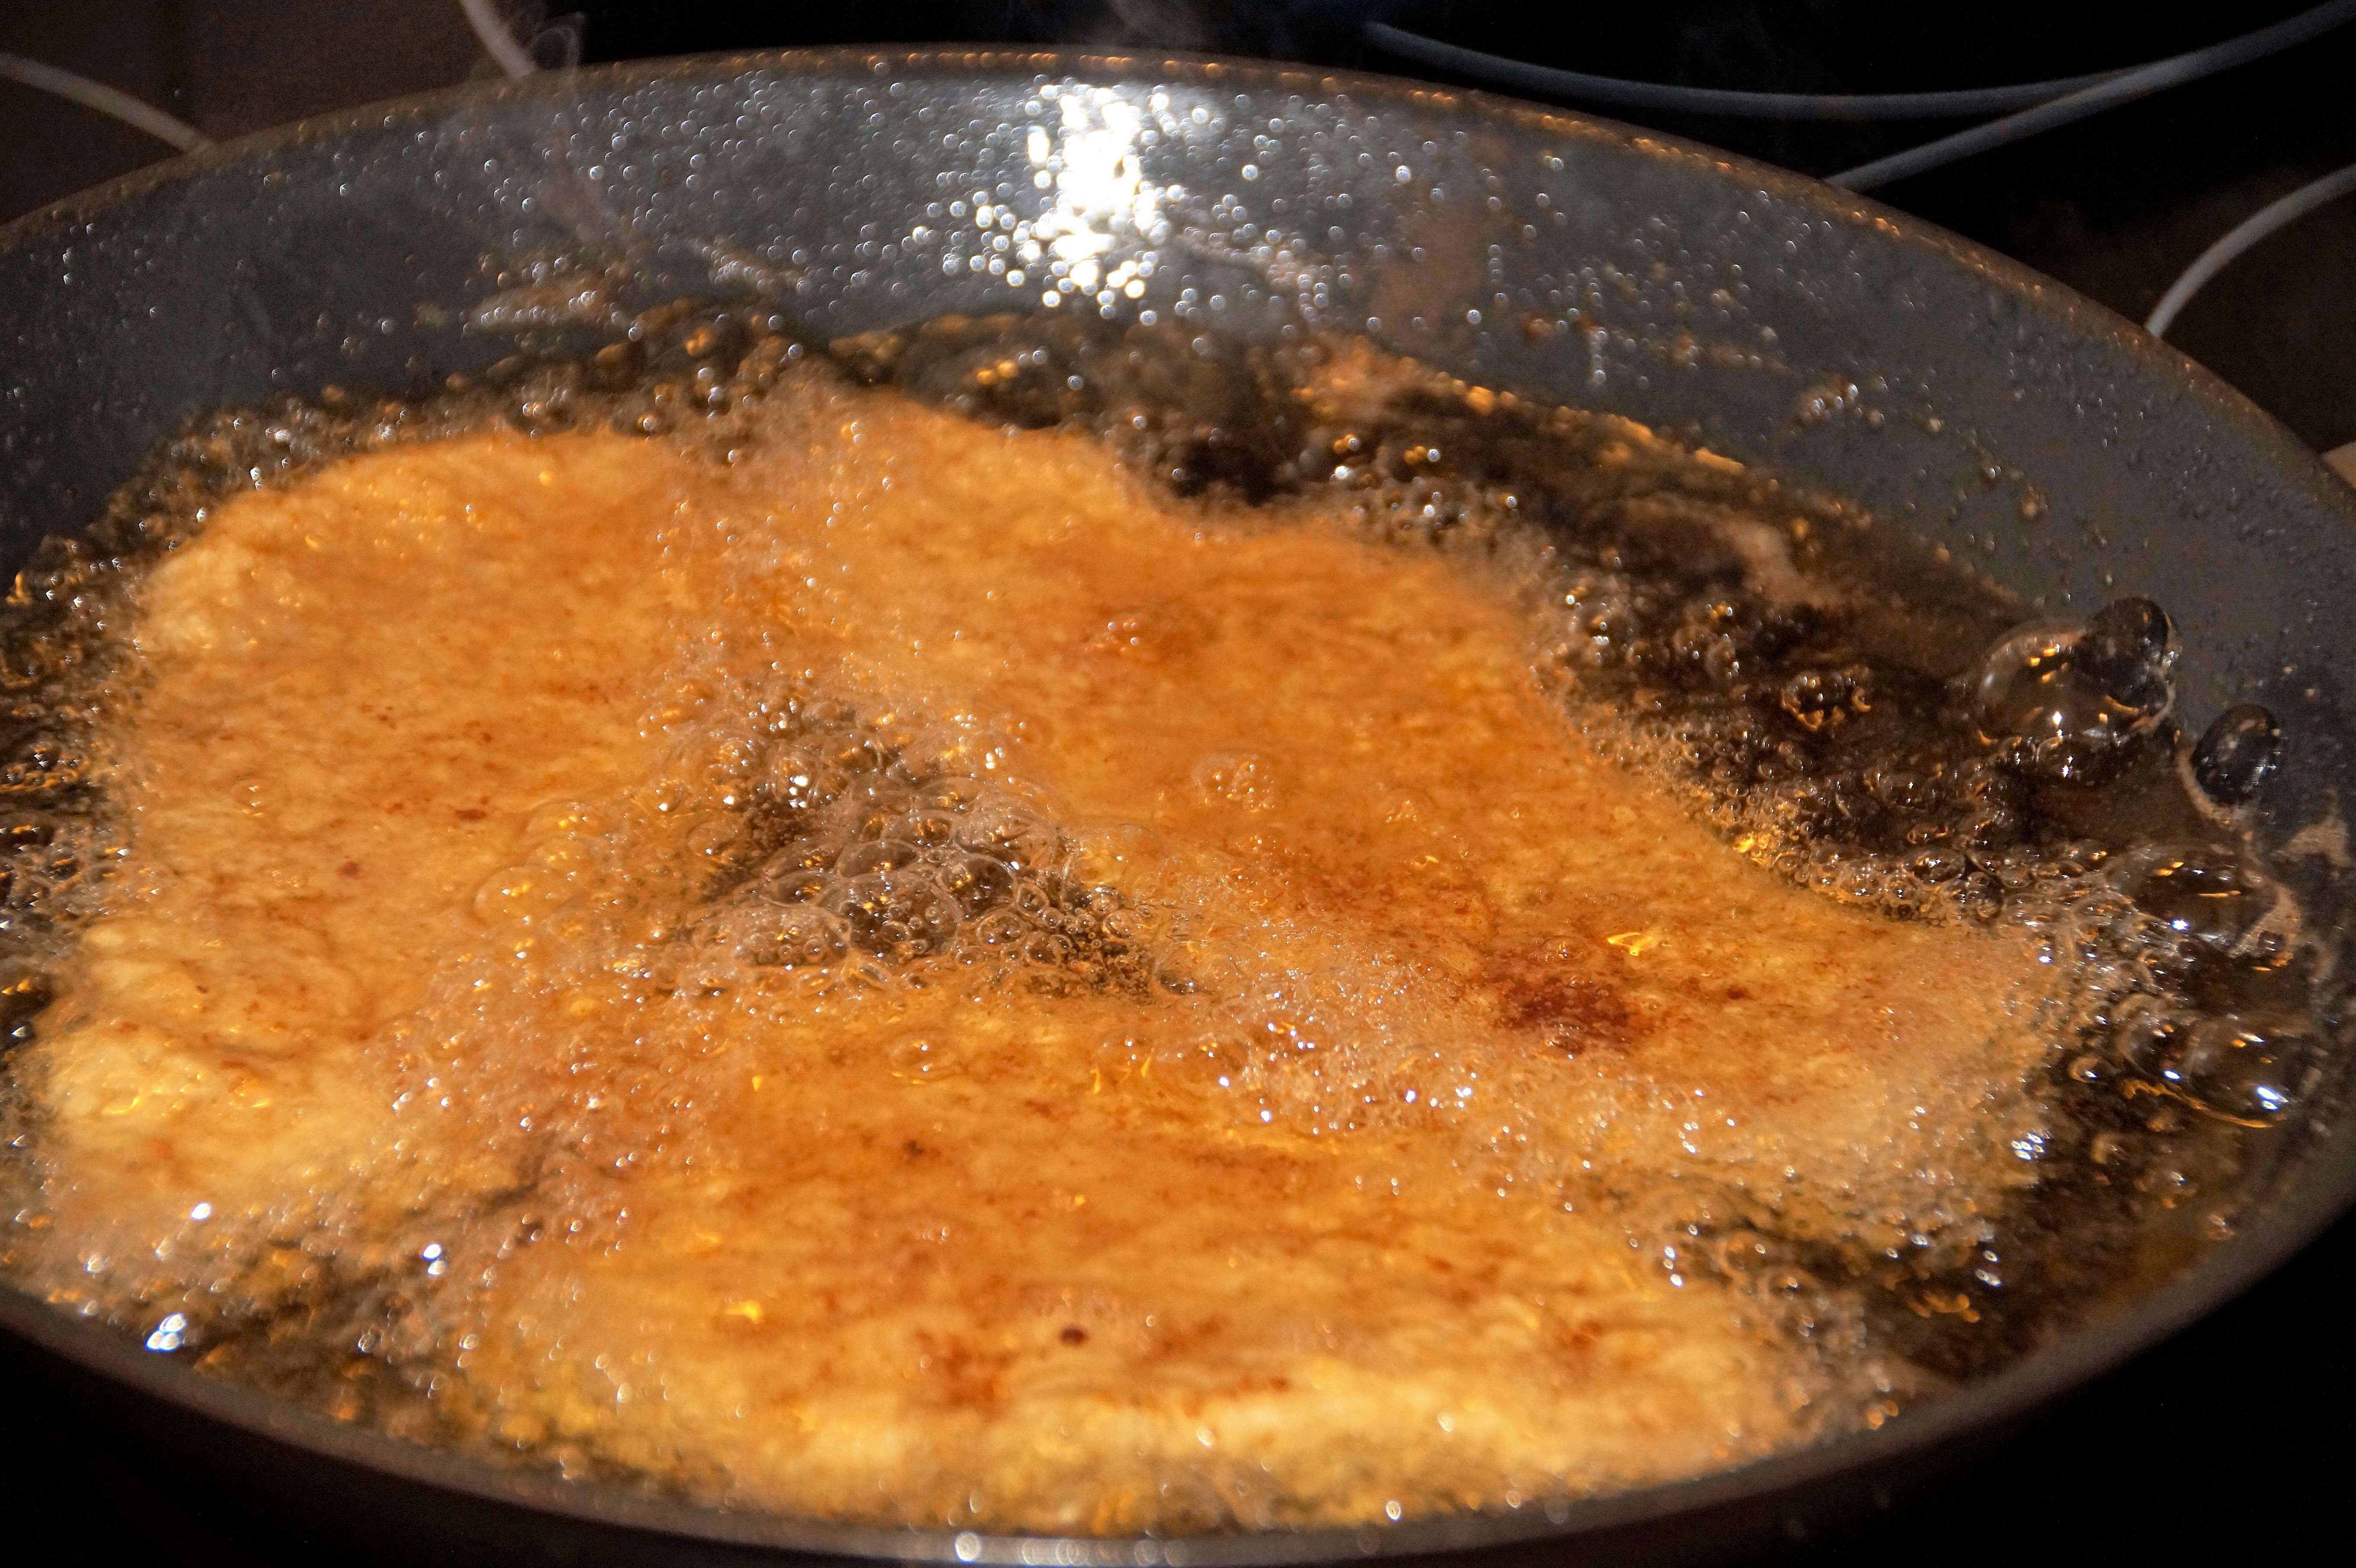
pork, cuttings, fried, oil, pan, kitchen, cooking, frying, vienna, breaded, meat